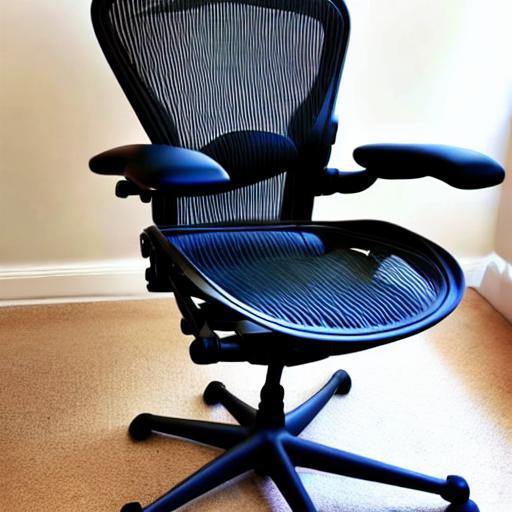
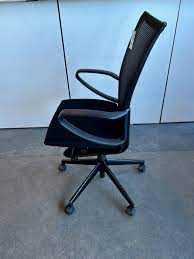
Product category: items_chair
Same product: no